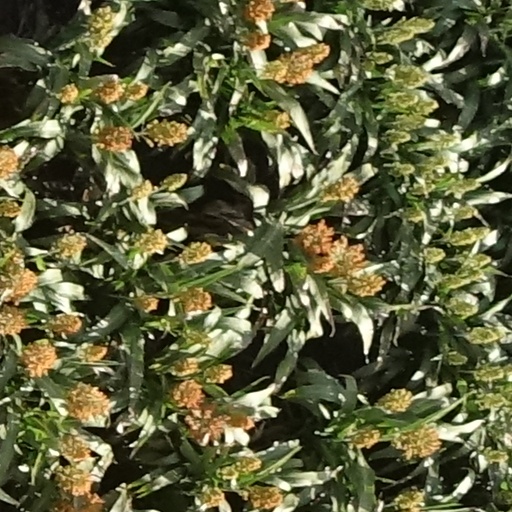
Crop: sorghum